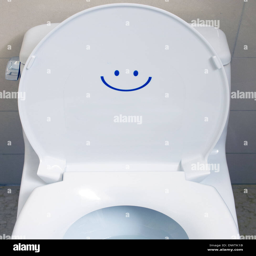
happy toilet seat in a hotel